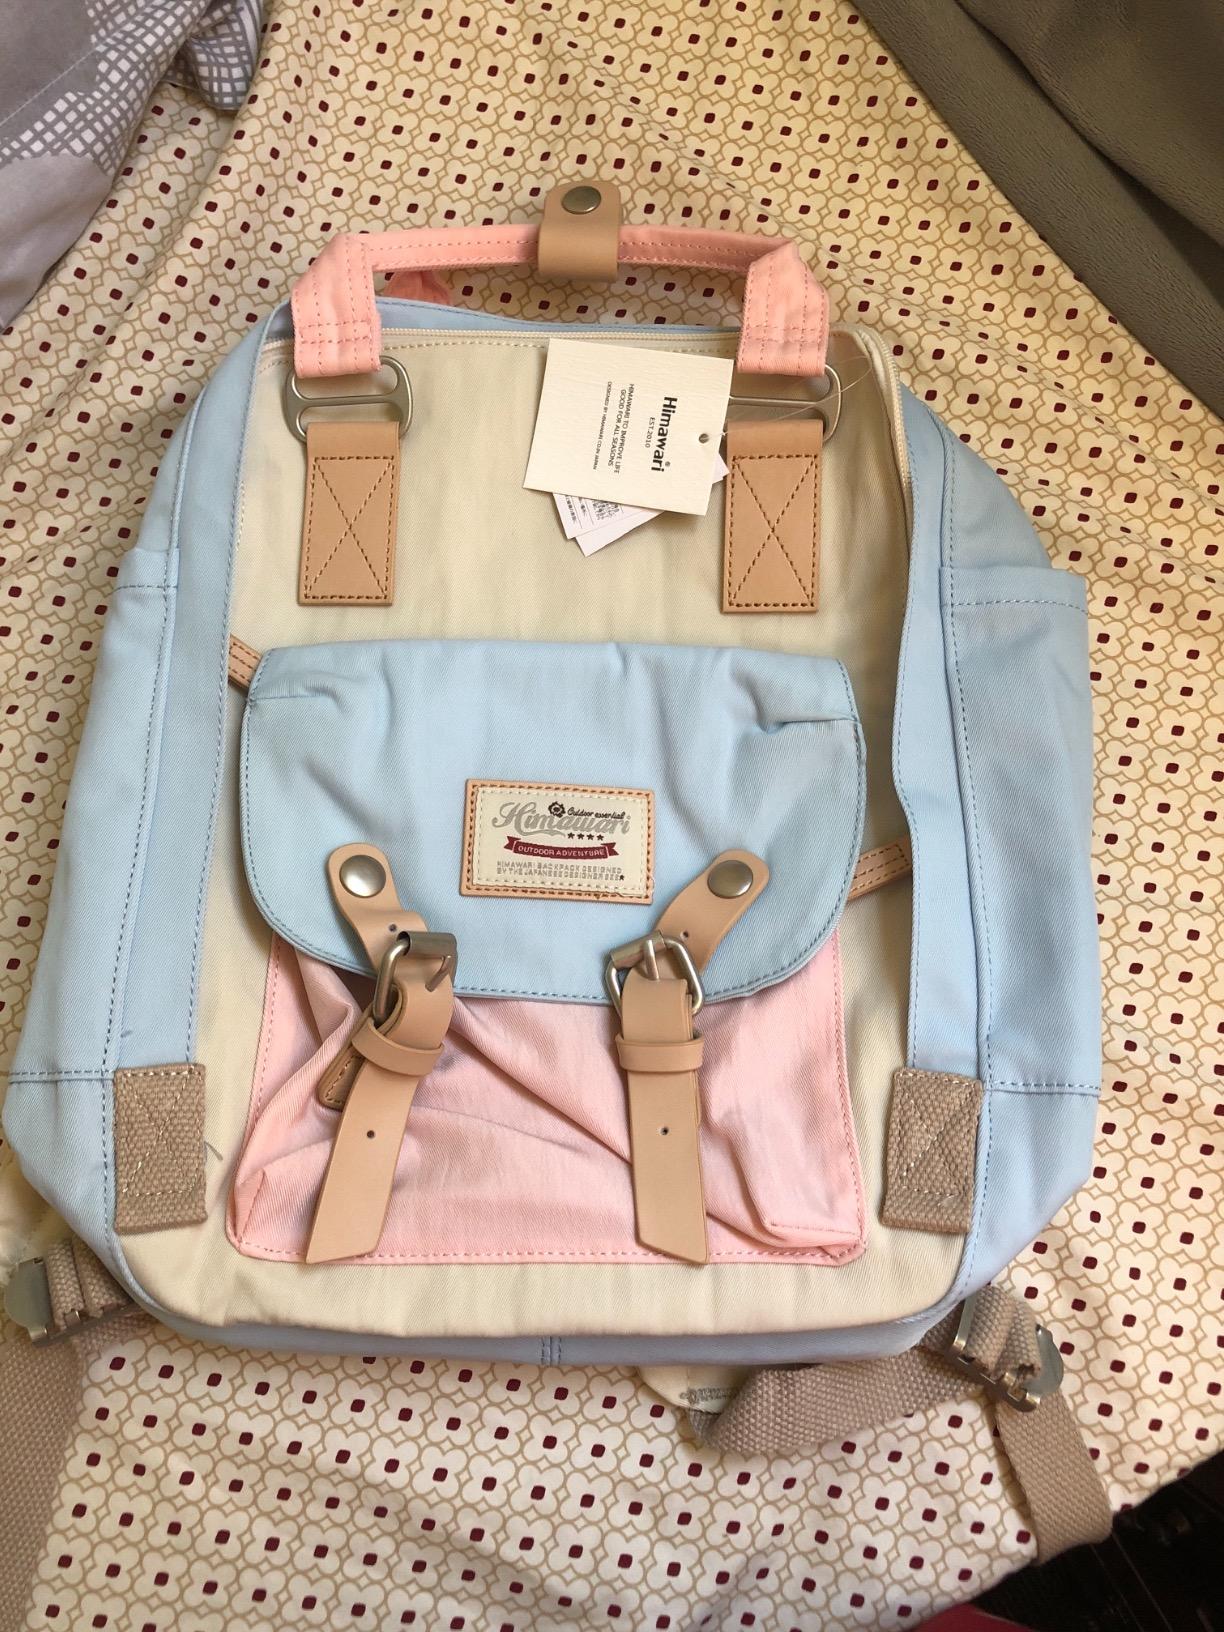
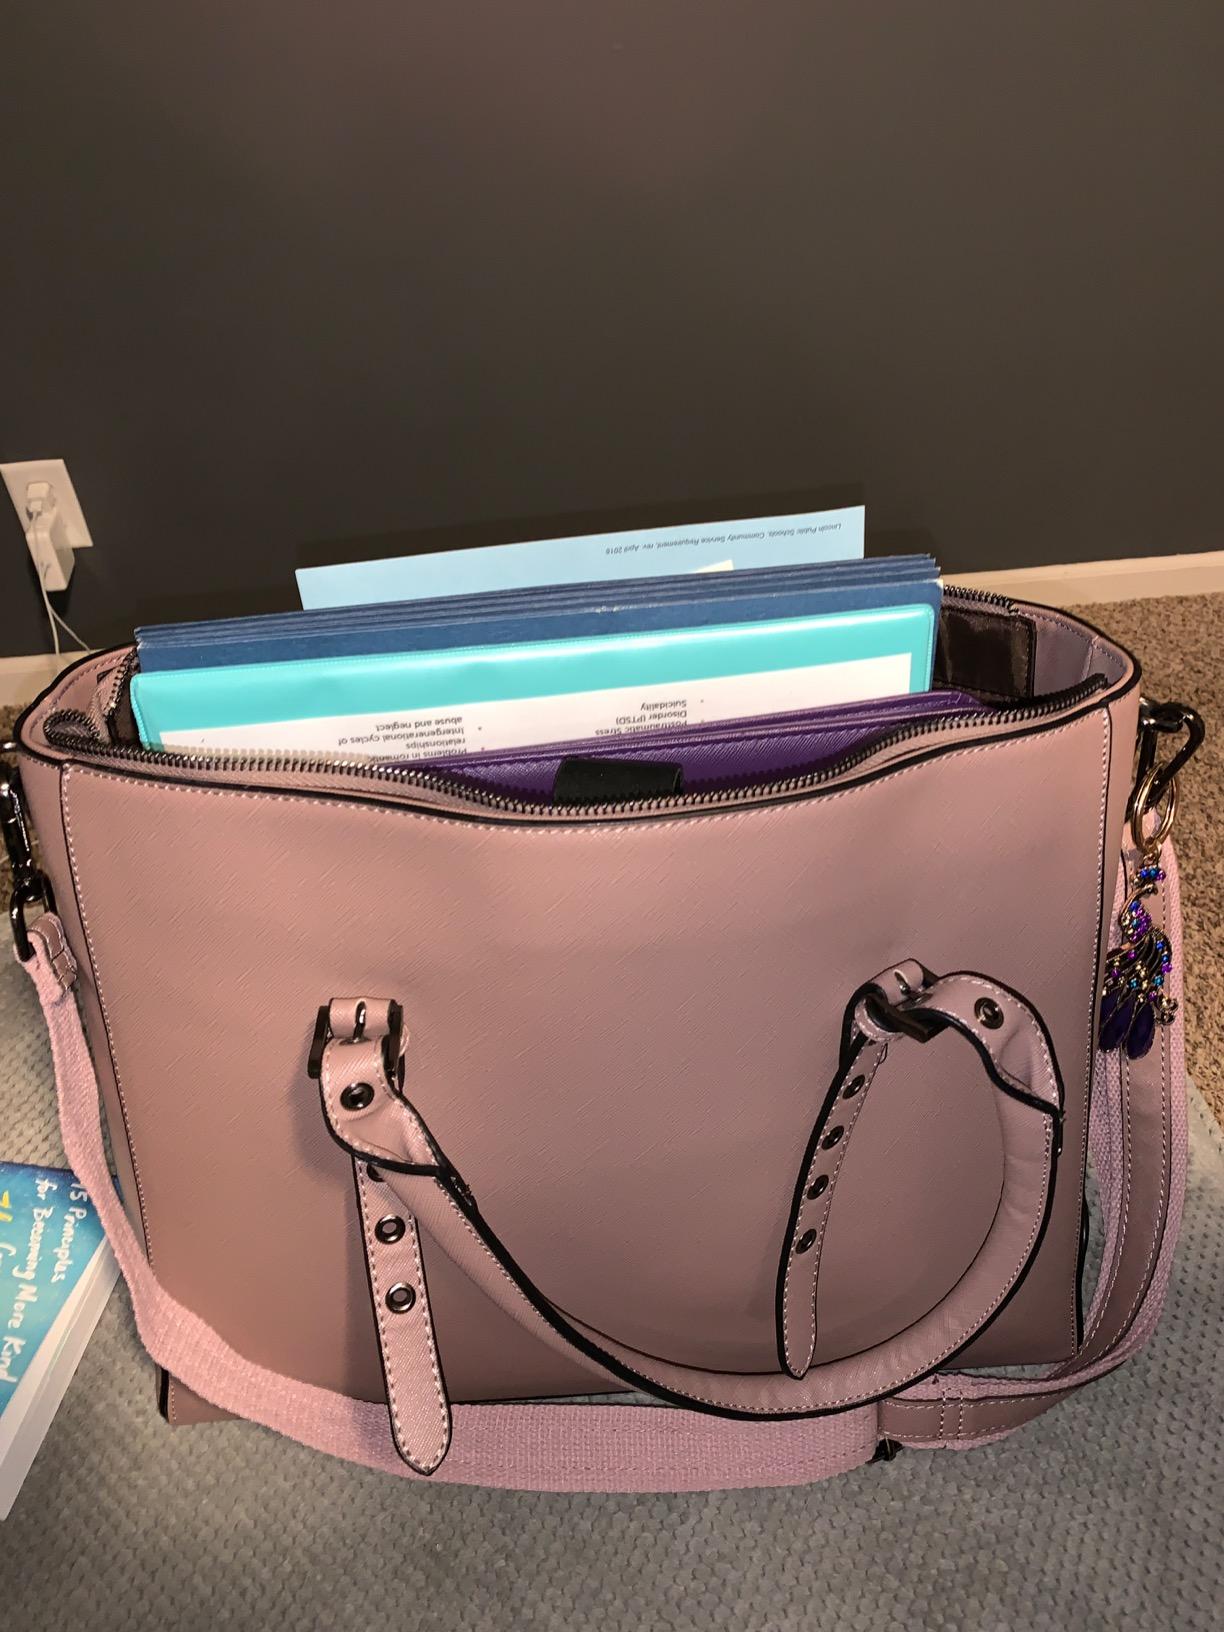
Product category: bag
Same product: no